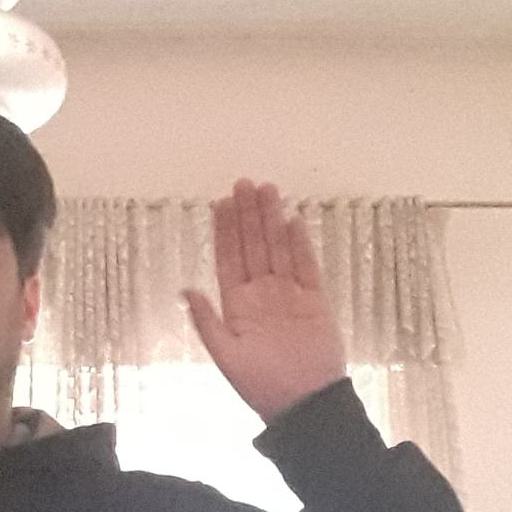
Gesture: stop